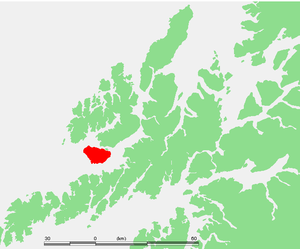
Hadseløya
Hadseløya
Hadseløya er en ø i Hadsel kommune, Vesterålen, Nordland fylke i Norge. Den har et areal på 102 km². På øen ligger byerne Melbu og Stokmarknes. Et mindre bygdecentrum er Lekang som ligger omtrent midt mellem Stokmarknes og Melbu. Højeste punkt på Hadseløya er Lamlitinden på 656 moh. Et andet vigtigt bjerg på Hadseløya er Storheia.